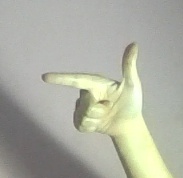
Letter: yaa